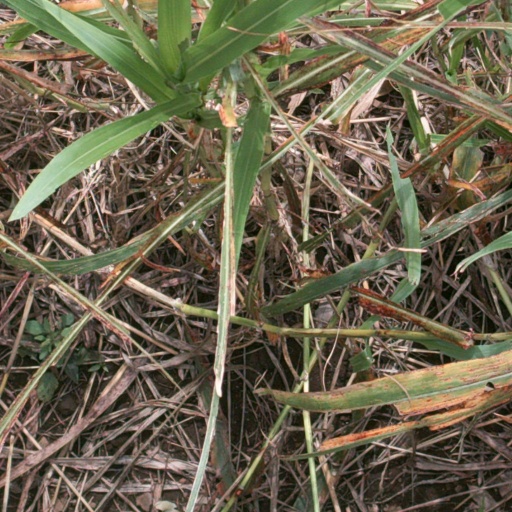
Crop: sorghum